Asus ZenFone

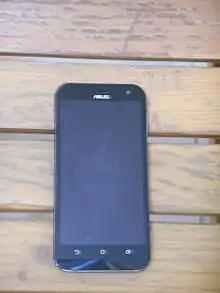
Asus ZenFone Zoom Front

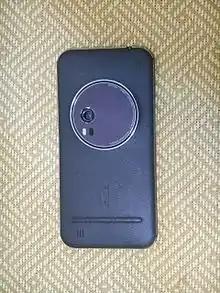
Asus ZenFone Zoom Rear

The ZenFone Zoom was announced at CES 2015 and along with the ZenFone 2, is one of the first phones to offer 4 GB of RAM. The specifications are largely the same as the Zenfone 2, with the exception of the camera. It has a 13 MP at the rear along with 3× optical zoom and 12× digital zoom, Real Tone Flash, optical image stabilization and laser auto-focus. It is priced at around US$399 for the 2 GB version.